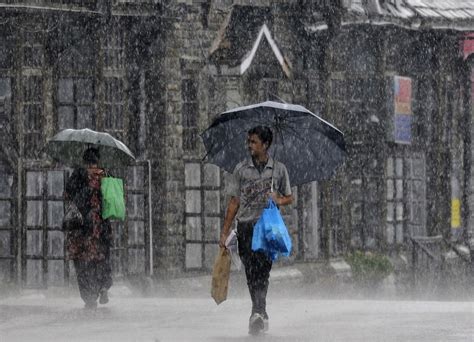
Weather: rain or strom